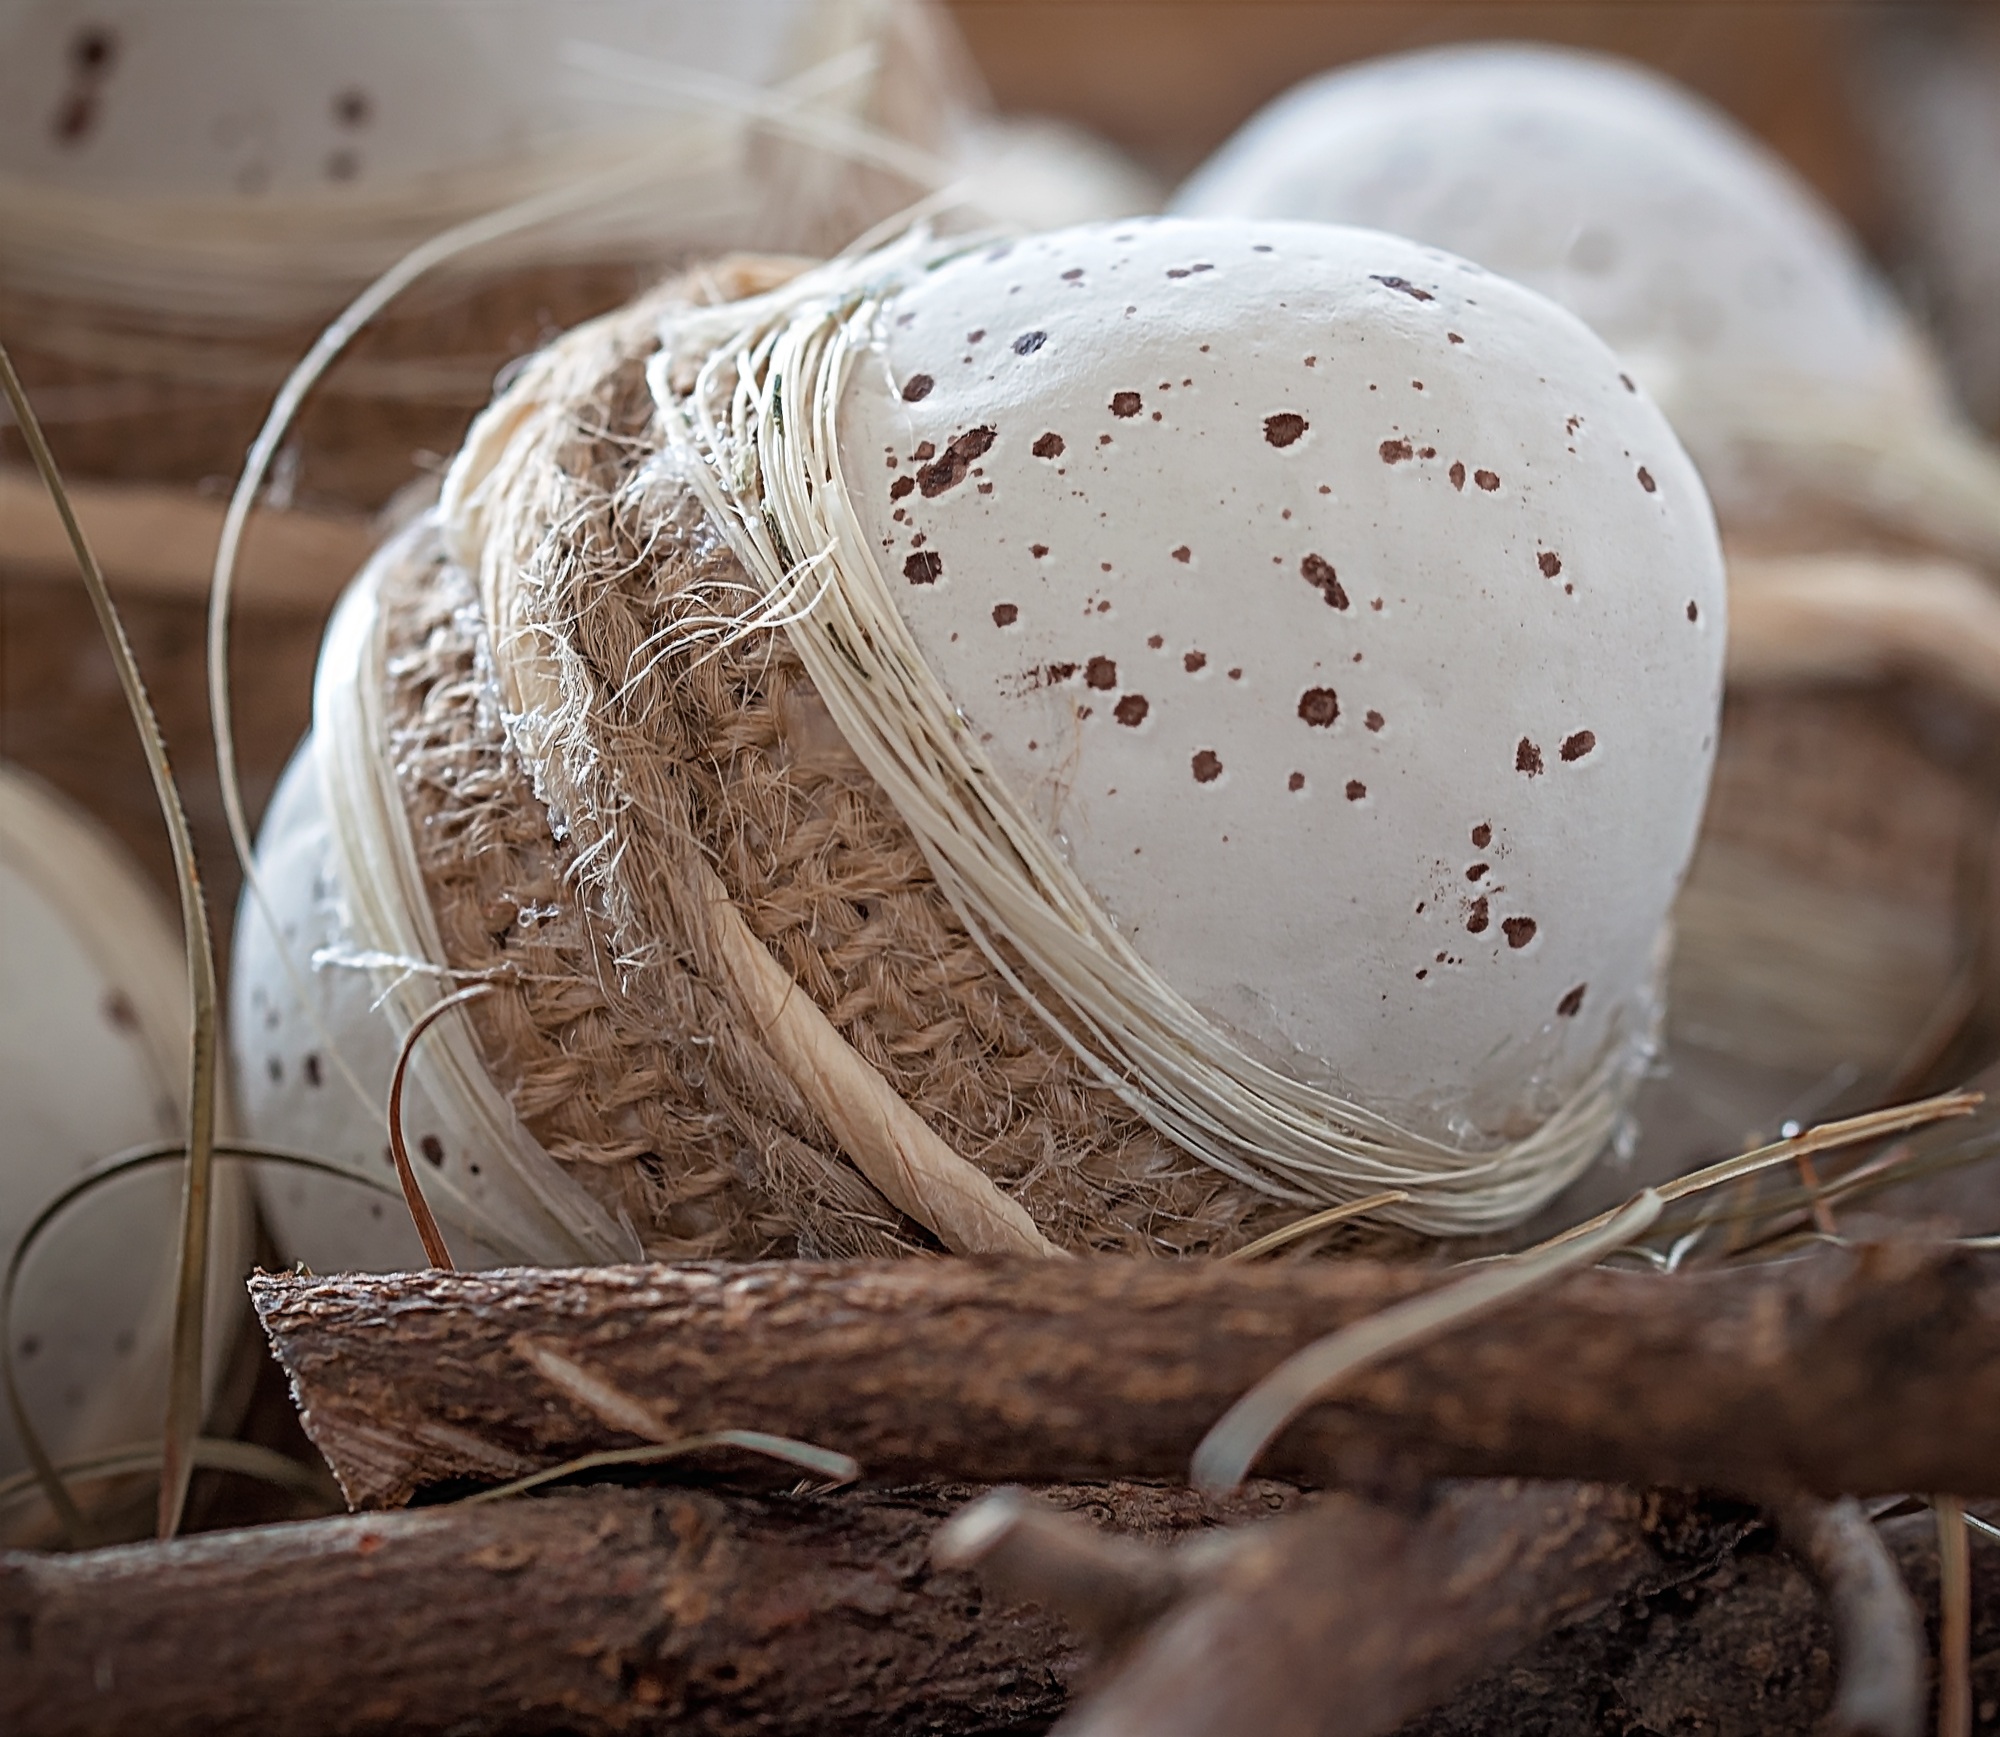
flower, decoration, food, baking, close, egg, deco, close up, coconut, easter, natural product, macro photography, tinker, easter egg